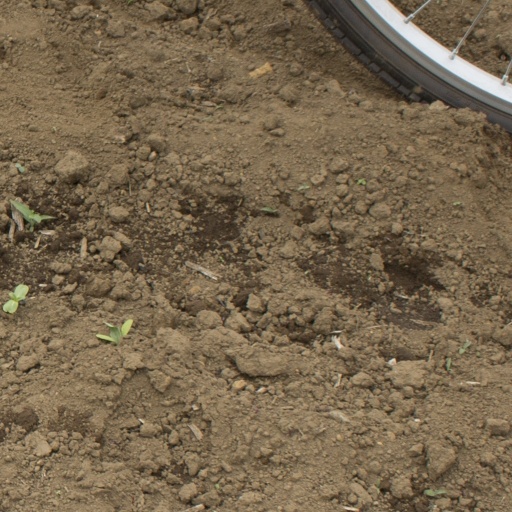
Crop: Jerusalem artichoke